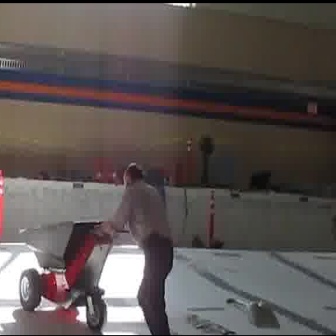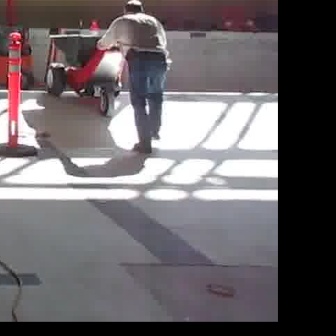
  Please identify the target specified by the bounding box [18,222,128,332] in the first image and locate it in the second image. Return the coordinates in [x_min,y_min,x_max,y_max] format.
Answer: [44,36,124,116]